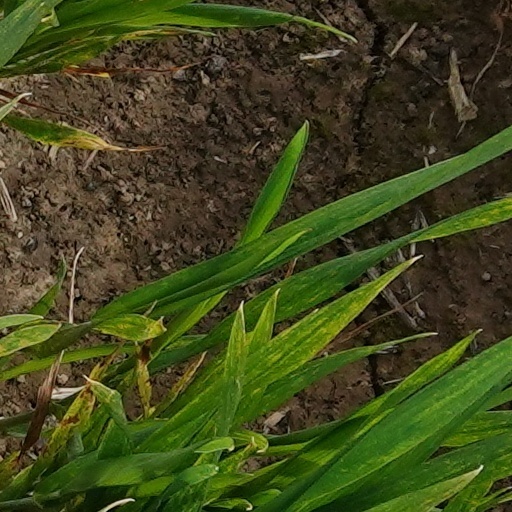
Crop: wheat